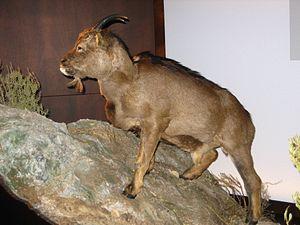
Myotragus balearicus, aussi connue sous le nom de Chèvre des cavernes des îles Baléares, est une espèce de la sous-famille des Caprinae qui a vécu sur les îles de Majorque et Minorque jusqu’à son extinction il y a environ 5 000 ans. Cet animal était d’abord décrit comme « drôle de chèvre », jusqu’à ce que des analyses génétiques, réalisées par l’université Pompeu Fabra de Barcelone, aient révélé que Myotragus était plus proche des moutons que des chèvres.
Cette liste commentée recense la mammalofaune en Europe. Elle répertorie les espèces de mammifères européens actuels et celles qui ont été récemment classifiées comme éteintes. Comme ici n'est référencé que l'Europe dans ses limites géographiques les plus communément admises, cette liste ne comptabilise pas les animaux présents dans les îles Canaries, Madère, le Groenland, la Sibérie, la partie asiatique de la Transcaucasie, l'Anatolie et Chypre.
Myotragus est un genre fossile de la sous-famille des Caprinae.
Cette liste commentée recense la mammalofaune en Espagne. Elle répertorie les espèces de mammifères espagnols actuels et celles qui ont été récemment classifiées comme éteintes. Comme ici n'est référencé que l'Espagne « européenne », cette liste ne comptabilise pas les animaux présents dans Ceuta, Melilla et les plazas de soberanía, qui sont des régions situées en Afrique du Nord, ni des îles Canaries, qui sont en Macaronésie.